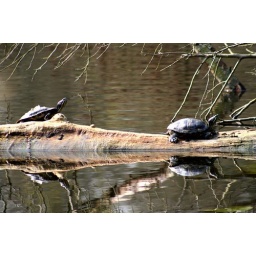
twee schildpadden in een grote vijver in het bos !! Gedumpt door een onverlaat, die er genoeg van had....